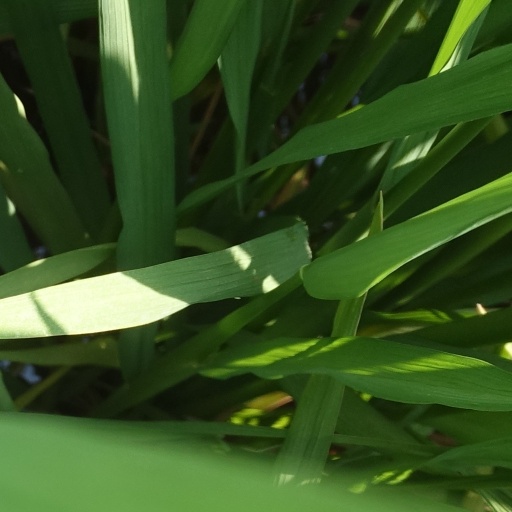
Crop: rice